Dodol

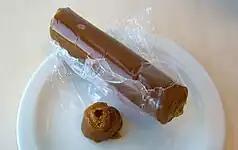
A sample of durian cake made from durian-flavoured "lempok", which is similar, but is not toffee-like dodol.

There is a diverse variety of dodol recipes found in Indonesia. The town of Garut in West Java is the main production center of dodol in Indonesia. Many flavours of dodol are available, including a durian flavor called "lempuk", which is popular in Medan and other Sumatran cities. A major producer of Garut-style dodol incorporates chocolate as an ingredient into a specialized variant product, intending to produce edible souvenirs from the city called 'chocodot' or chocolate dodol.